Blue Guides

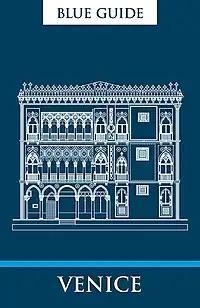
The 10th edition of Blue Guide Venice (2023)

The Blue Guides were acquired by Ernest Benn Limited in 1931. (Litellus) Russell Muirhead (1896-1976), Findlay’s son, became the series editor in 1934. He retired in 1963, remaining a consulting editor until 1965 when the Muirhead family’s connection with the series ended.